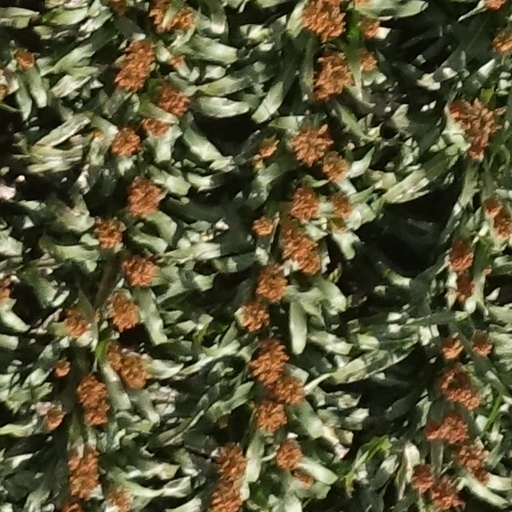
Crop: sorghum